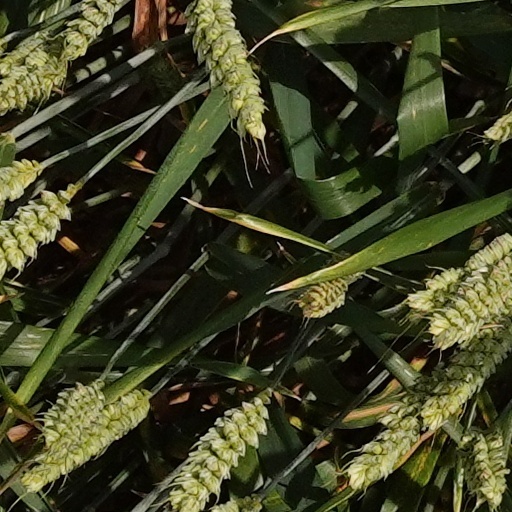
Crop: wheat